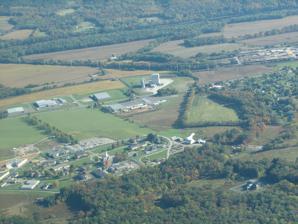
Building: State Correctional Institution – Muncy
Country: United States of America
Year built: 1953
State Correctional Institution Muncy Location Clinton Township , Lycoming County , Pennsylvania Security class Close-security Maximum security Opened 1953 Managed by Pennsylvania Department of Corrections Warden Wendy Nicholas State Correctional Institution – Muncy ( SCI Muncy ) is a Pennsylvania Department of Corrections prison for women in Clinton Township , Lycoming County , near Muncy . SCI Muncy, a medium/maximum security prison, houses Pennsylvania's death row for women. In 1920, Muncy Industrial Home opened as a training school for imprisoned women between 16 and 30. In 1953 the industrial home became a part of the Bureau of Correction. The industrial home is now SCI Muncy. SCI Muncy is the diagnostic center for female offenders in the Pennsylvania Department of Corrections. It also houses the Young Adult Offenders program. SCI Muncy has received some press coverage for its service dog training program. As of 2019, the prison housed 1,472 prisoners, including 170 with life sentences . After death row inmate Shonda Walter's sentence was reduced to life, there was just one inmate sentenced to death at SCI Muncy. Operations John Beauge of Pennlive.com reported that the prison "still resembles an early 1900s small college campus, albeit one with a few plain, modern buildings added over the years." The restricted housing unit houses some women with disciplinary issues. Notable inmates Tabitha Buck, convicted in the murder of Laurie Show (released). Mary Jane Fonder , convicted in the murder of Rhonda Smith (deceased). Amber Meidinger, convicted in the murder of Jennifer Daugherty . Peggy Darlene Miller, convicted in the Murder of Jennifer Daugherty . Sylvia Seegrist , convicted in the October 30th, 1985 shooting at Springfield Mall in Springfield, Pennsylvania that left three people dead. Sharon Wiggins , convicted of bank robbery and murder (deceased). Michelle Sue Tharp, convicted in the murder of her 7-year-old daughter. Tharp is the only woman on death row in Pennsylvania. References